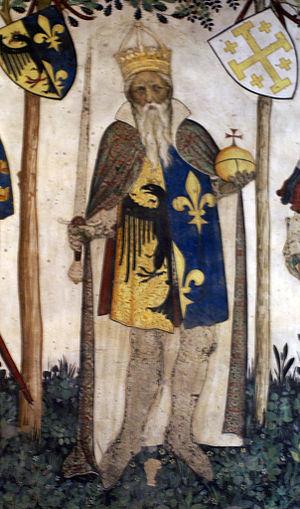
Manfred III de Saluces est un aristocrate, marquis de Saluces de 1215 à 1244.
Charlemagne, du latin Carolus Magnus, ou Charles Iᵉʳ dit « le Grand », né à une date inconnue, mort le 28 janvier 814 à Aix-la-Chapelle, est un roi des Francs et empereur. Il appartient à la dynastie des Carolingiens. Fils de Pépin le Bref, il est roi des Francs à partir de 768, devient par conquête roi des Lombards en 774 et est couronné empereur à Rome par le pape Léon III le 24 ou 25 décembre 800, relevant une dignité disparue en Occident depuis la déposition, trois siècles auparavant, de Romulus Augustule en 476.